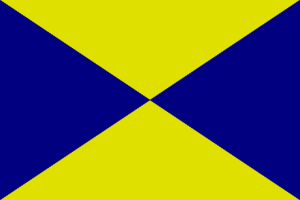
La Pueblanueva est une commune d'Espagne de la province de Tolède dans la communauté autonome de Castille-La Manche.